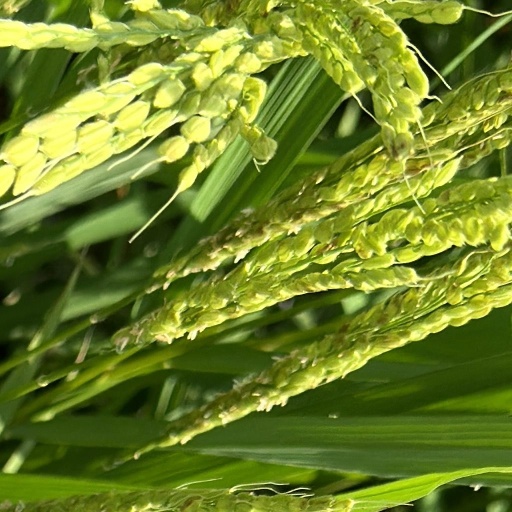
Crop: rice